Bonobono

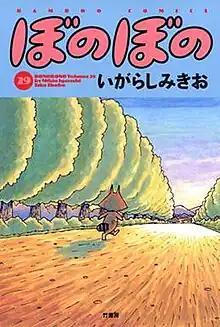
Cover of manga volume 29

is a Japanese yonkoma manga series written and illustrated by Mikio Igarashi. From March 1986 to March 1987, the series ran in the Takeshobo manga magazine "Tensai Club" before the magazine was replaced with "Manga Club", where it had been serialized from April 1987 to April 2020. It had also been serialized in "Manga Life" from April 1986 to July 2022. In July 2022, the series moved to "Manga Life Original" after Manga Life folded. It has been adapted into an anime television series, as well as two anime films and two video games.